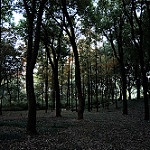
Label: forest